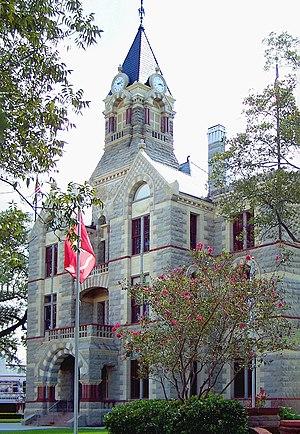
Le comté de Fayette, en anglais : Fayette County, est un comté situé dans le centre-est de l'État du Texas aux États-Unis. Il est encadré par le golfe du Mexique au sud et par la frontière de la Louisiane à l'est. Fondé le 14 décembre 1837, son siège de comté est la ville de La Grange. Selon le recensement de 2010, sa population est de 24 554 habitants, estimée, en 2018, à 25 349 habitants. Le comté a une superficie de 2 486 km², dont 2 461 km² sont de terre. Il est nommé en l'honneur du marquis de La Fayette, un Français devenu un héros de la guerre d'indépendance américaine.